Ponte de Mértola

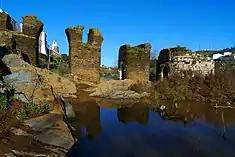
The vestiges of the main staves and defensive curtain

The remnants of the structure are situated on the right margin of the Guadiana River, alongside the walls of the old city of Mértola, near the "Porta da Ribeira".